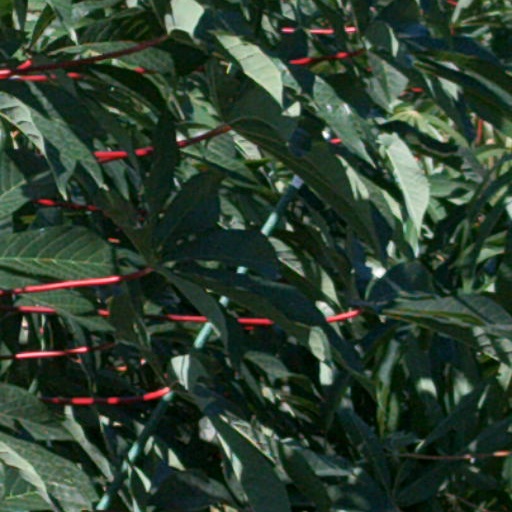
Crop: cassava